Tunisian navy (1705–1881)

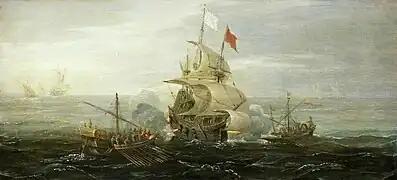
A French ship attacked by corsairs (17th century)

Until 1815 the Beylik of Tunis maintained a corsair navy to attack European shipping, raid coastal towns on the northern shores of the Mediterranean and defend against incursions from Algiers or Tripoli. After 1815 Tunis tried, with limited success, to create a modern navy, which fought in the Greek War of Independence and the Crimean War.